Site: brandenburg
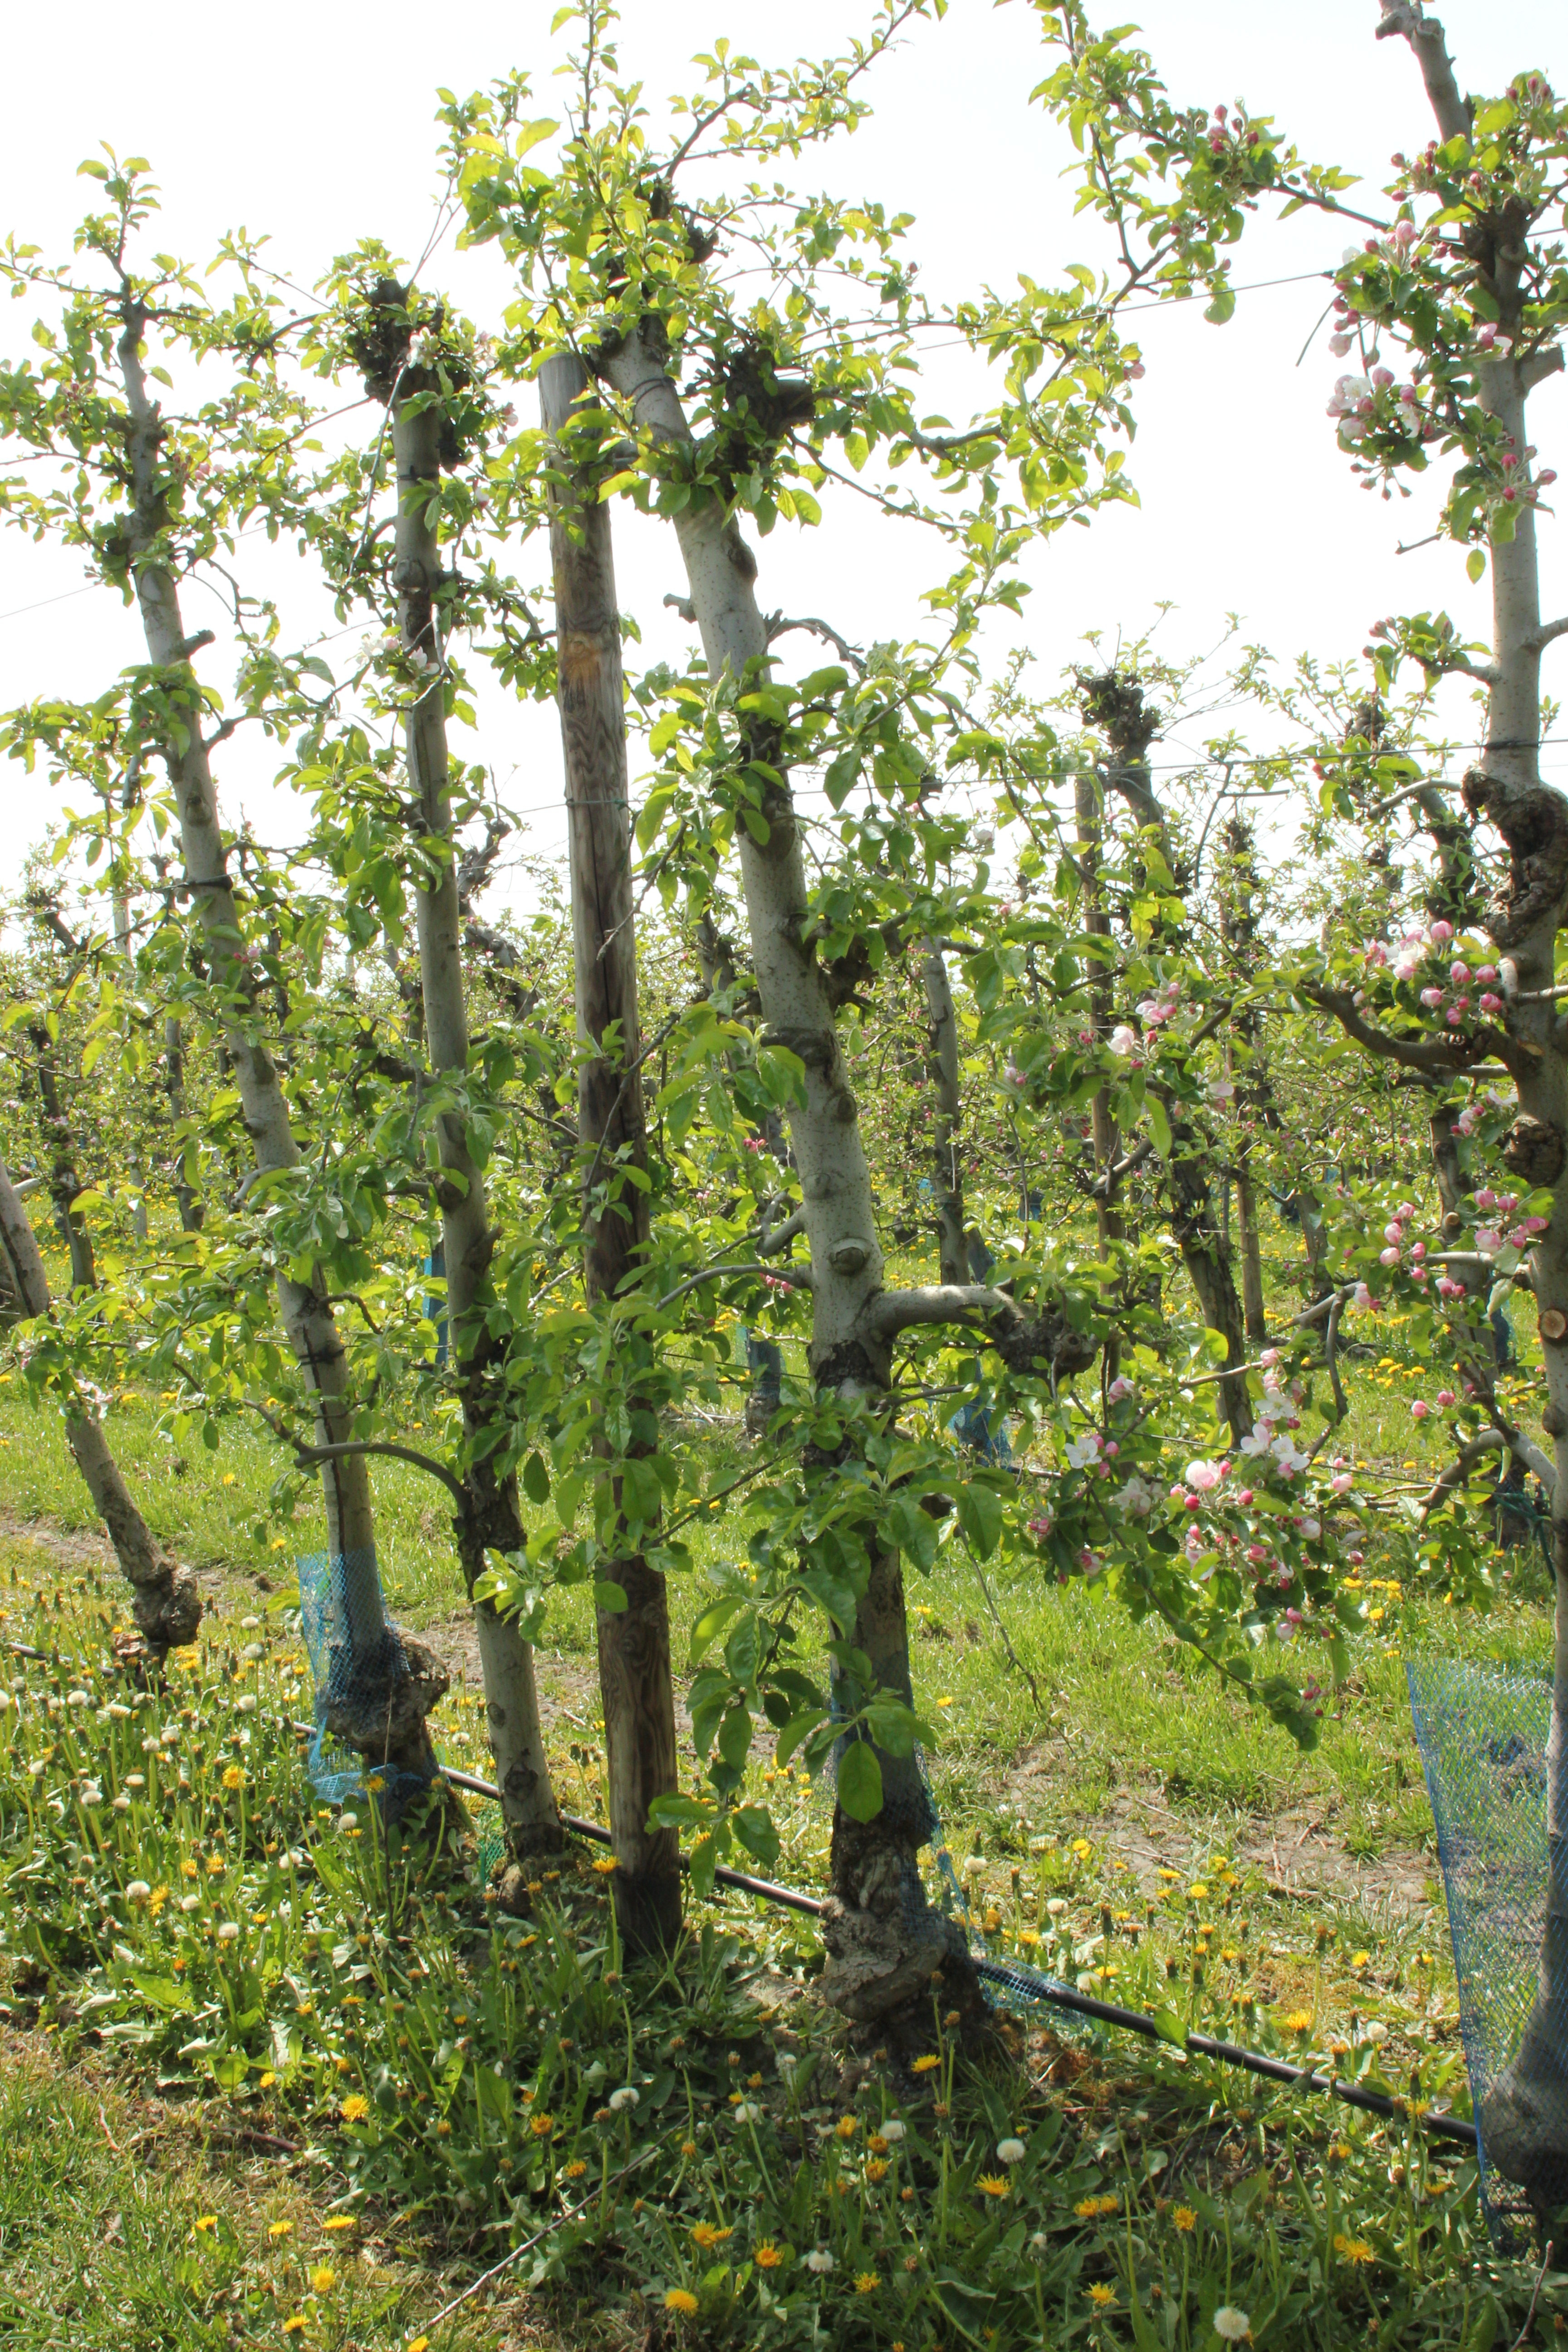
Growth stage (BBCH 60): Flowering